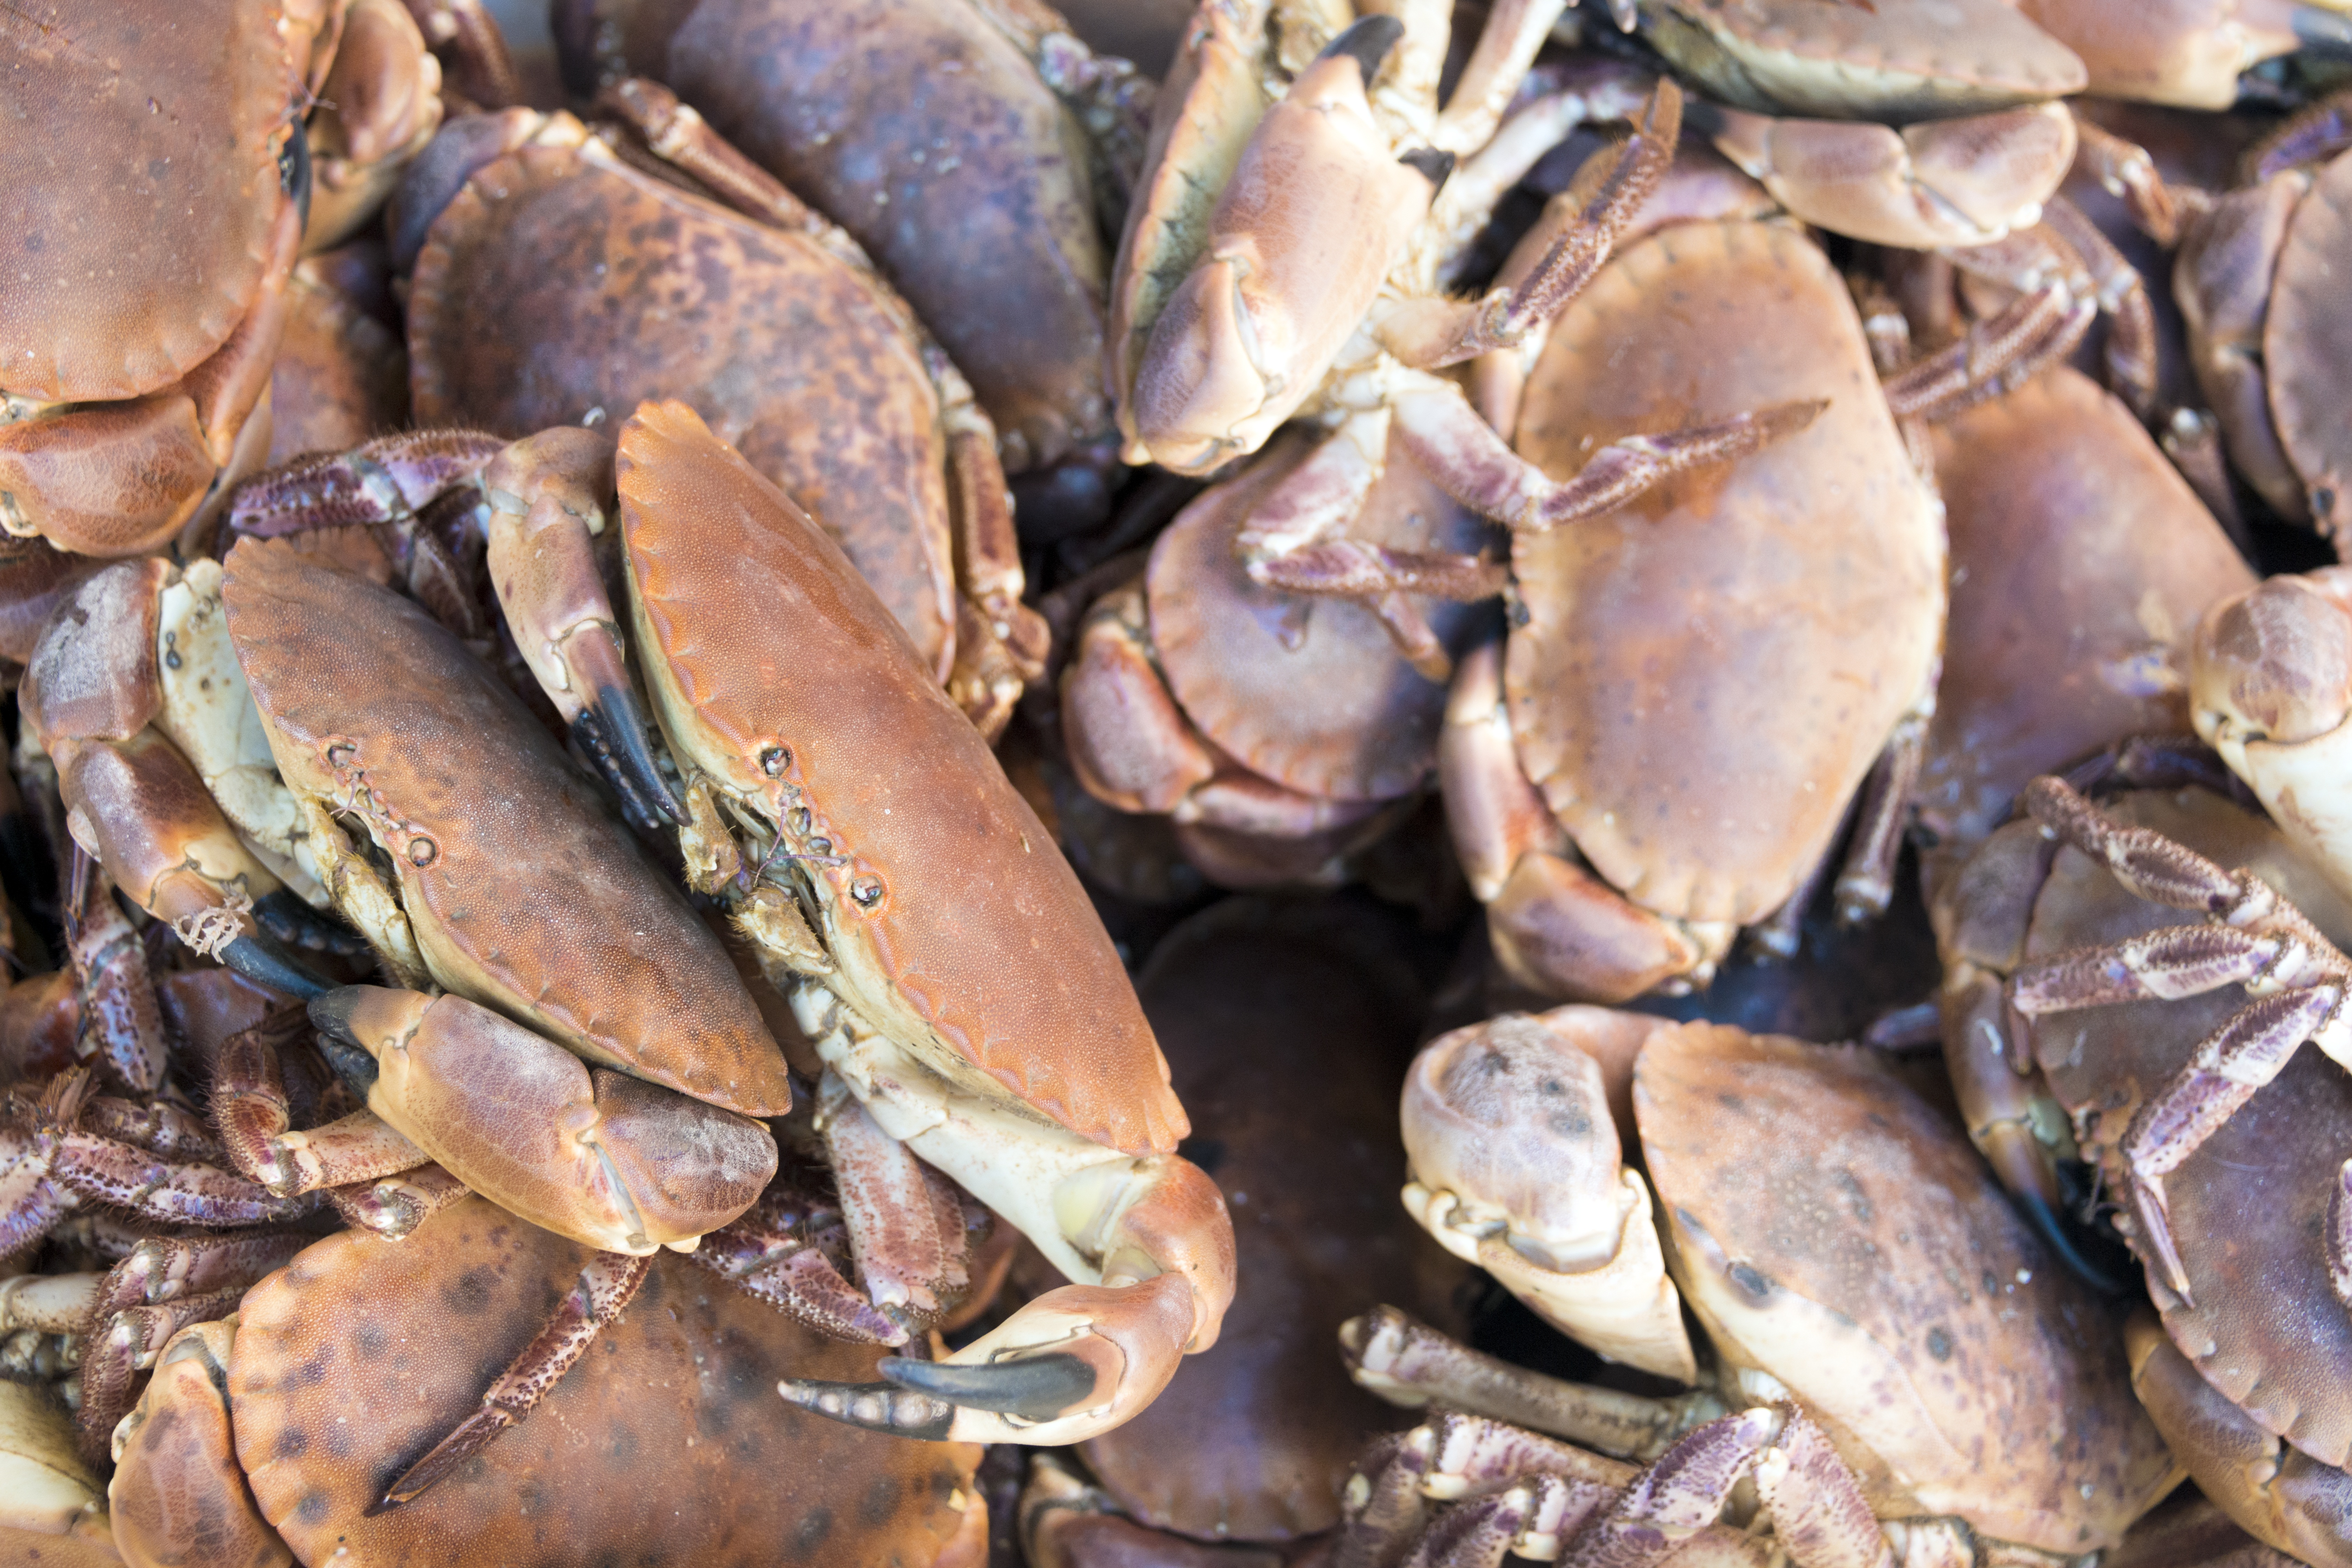
sea, animal, food, seafood, fresh, fish, shellfish, fauna, crab, shell, invertebrate, mussel, lobster, crustacean, decapoda, animal source foods, dungeness crab